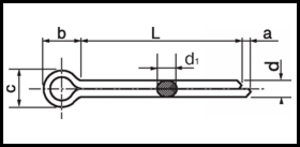
ISO 1234
ISO 1234
ISO 1234
ISO 1234 er en ISO-standard for en split.